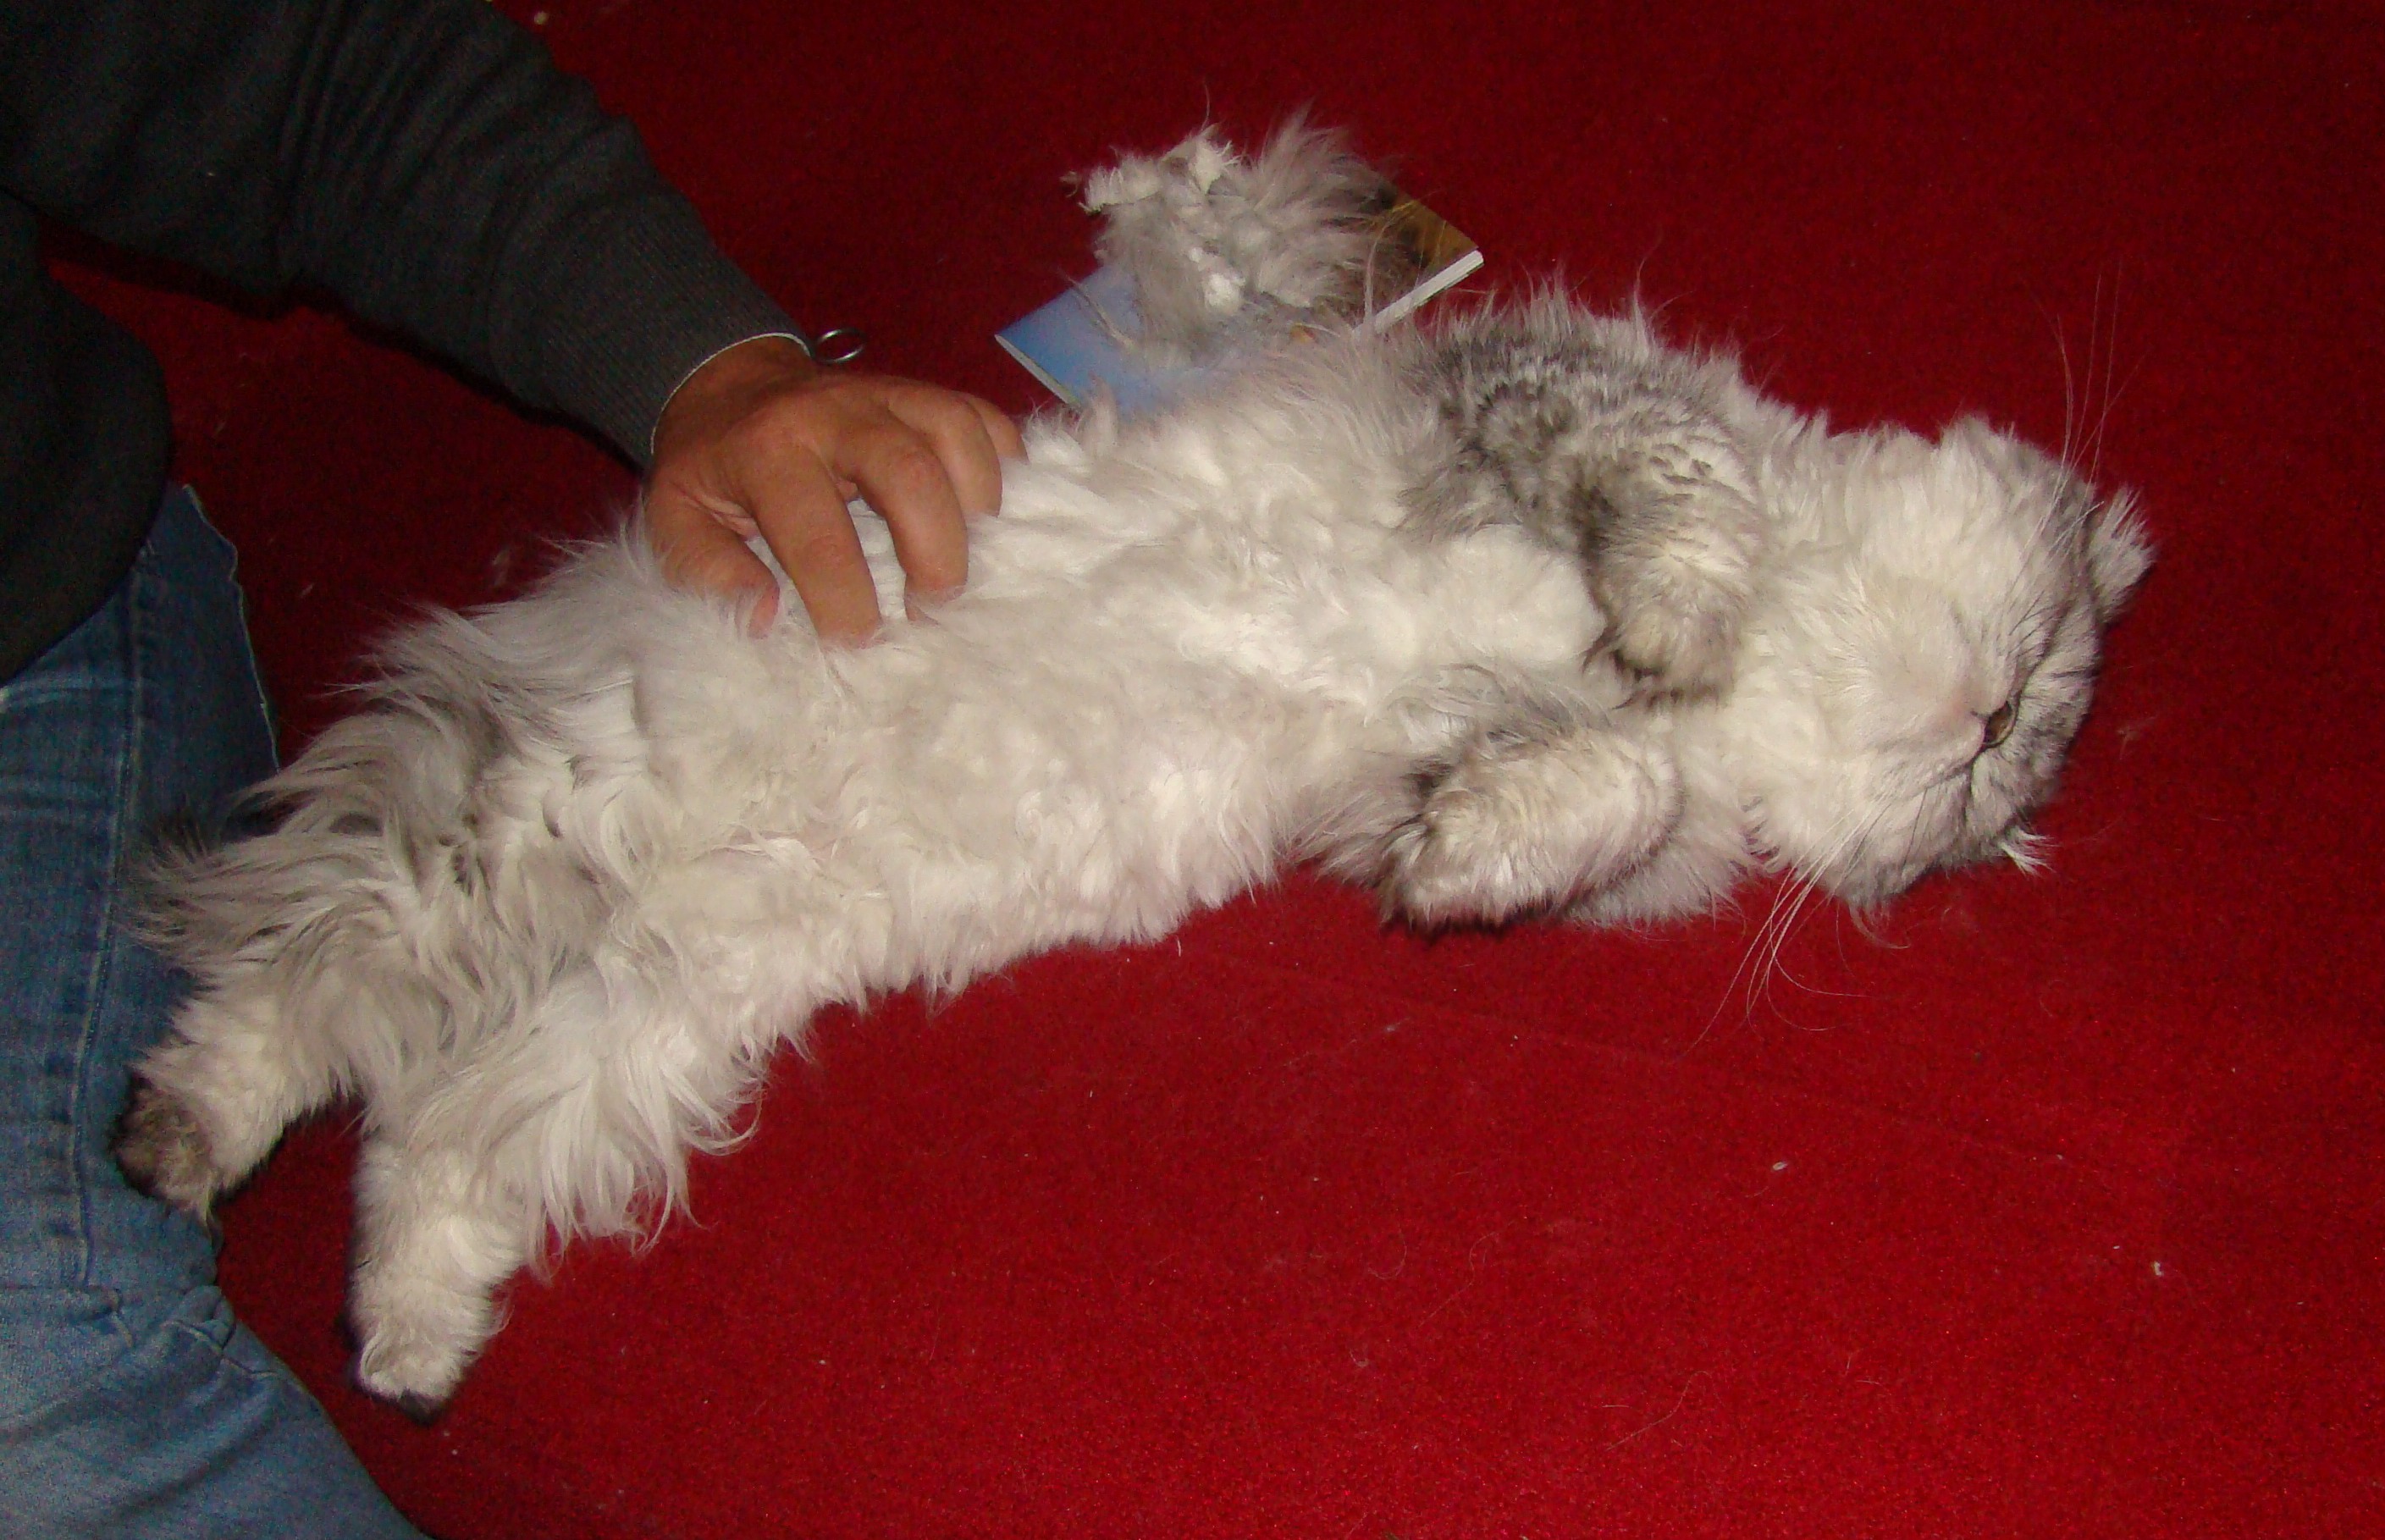
nature, dog, animal, pet, cat, mammal, pets, cats, silver, animals, vertebrate, chat, sony, chats, terrier, marcello, persian, dsc, h9, dsch9, maltese, bichon, bichon frise, miniature poodle, bolognese, toy poodle, havanese, dog like mammal, carnivoran, west highland white terrier, schnoodle